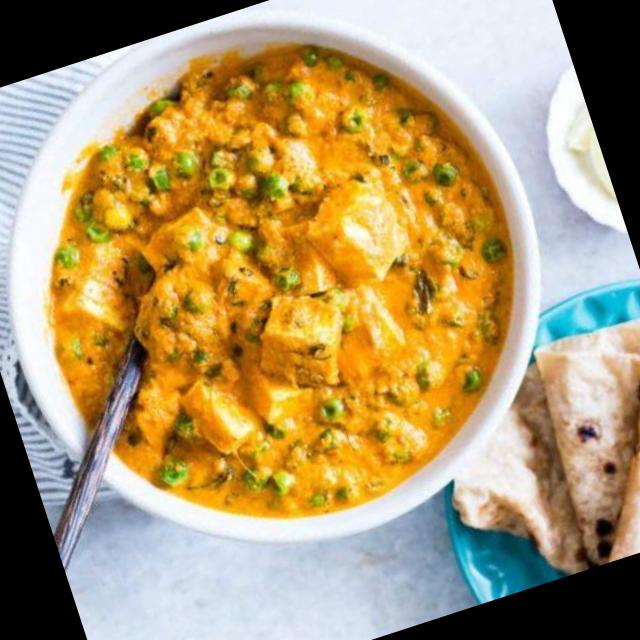
Dish: chapati